The Spinning-Woman by the Spring

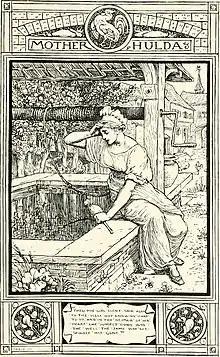
The Kind Girl with her fuse sat by the well. Illustration from "Household stories from the collection of the Bros. Grimm" (1914).

Warren Roberts and William Bernard McCarthy noted, in Hispanic tradition, the tale type ATU 480 "frequently" led to ATU 510A, "Cinderella". Further scholarship points that this combination also happens in Catalan, French and Portuguese variants.